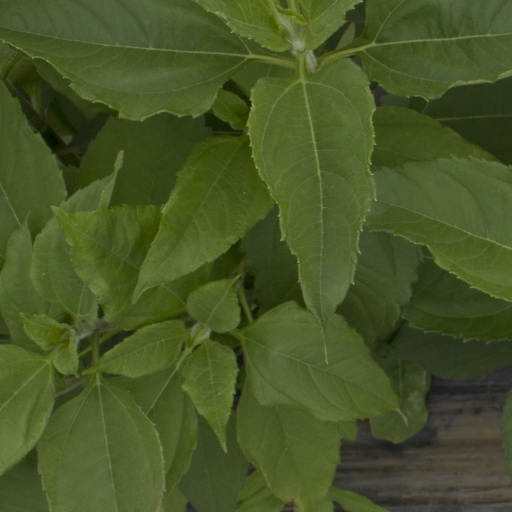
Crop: Jerusalem artichoke